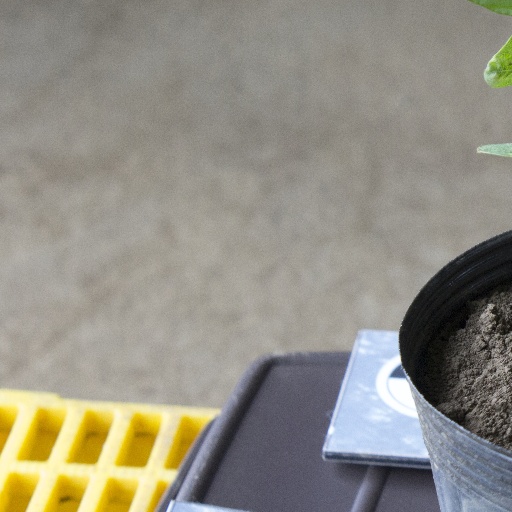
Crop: soybean